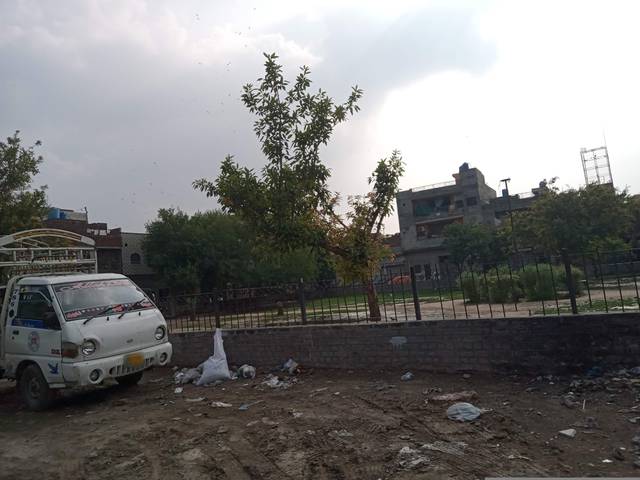
Region: Pakistan
Coordinates: 31.59, 74.367